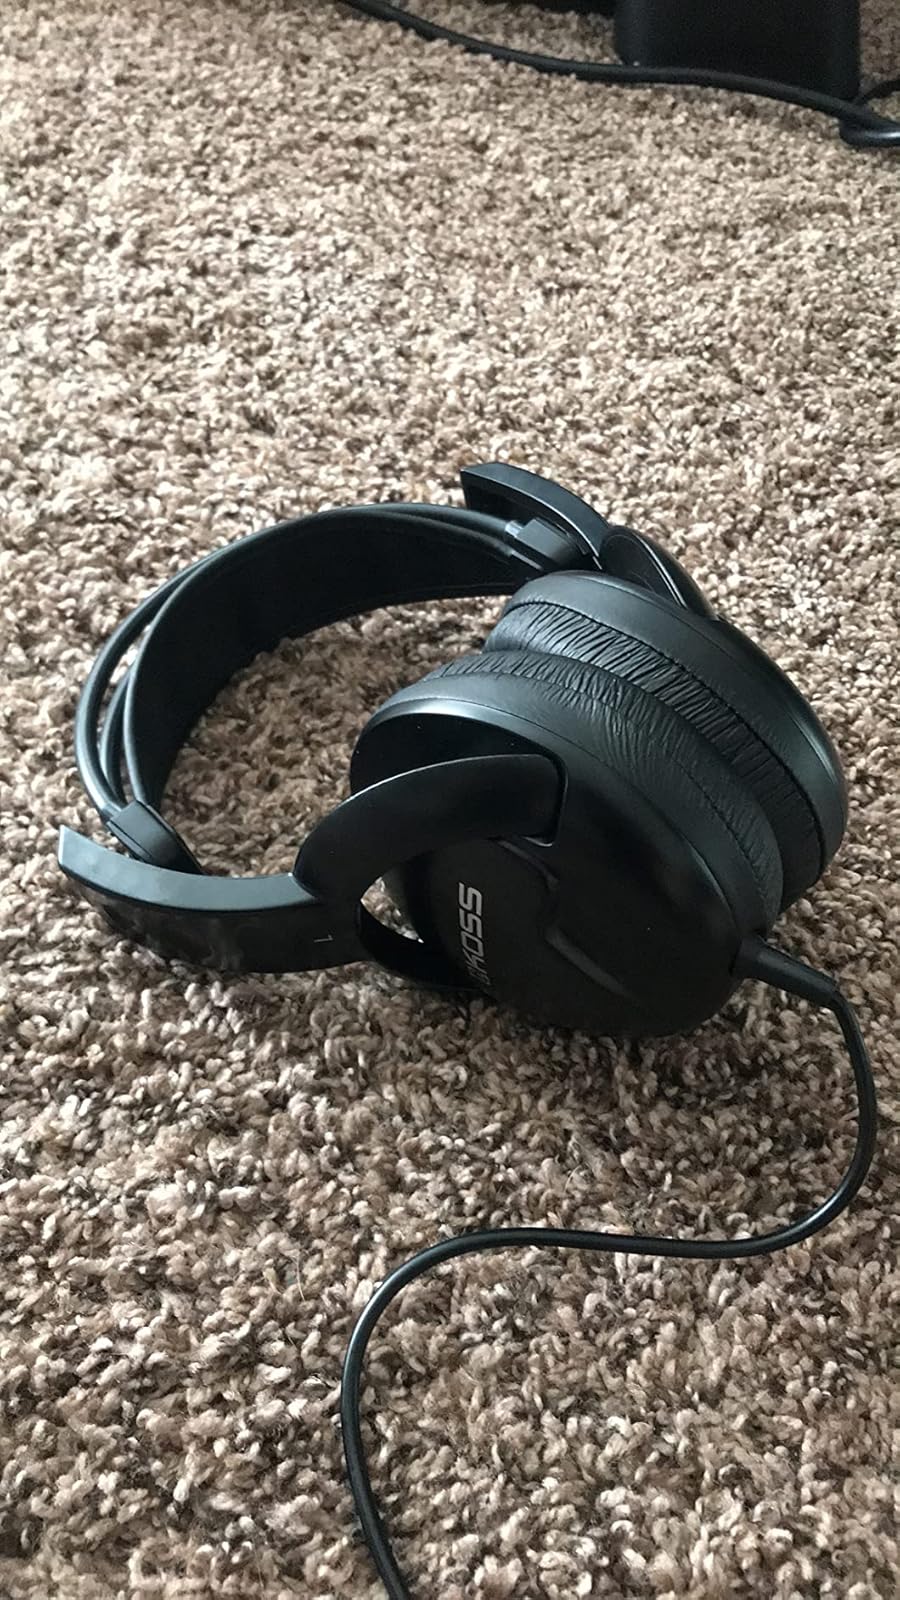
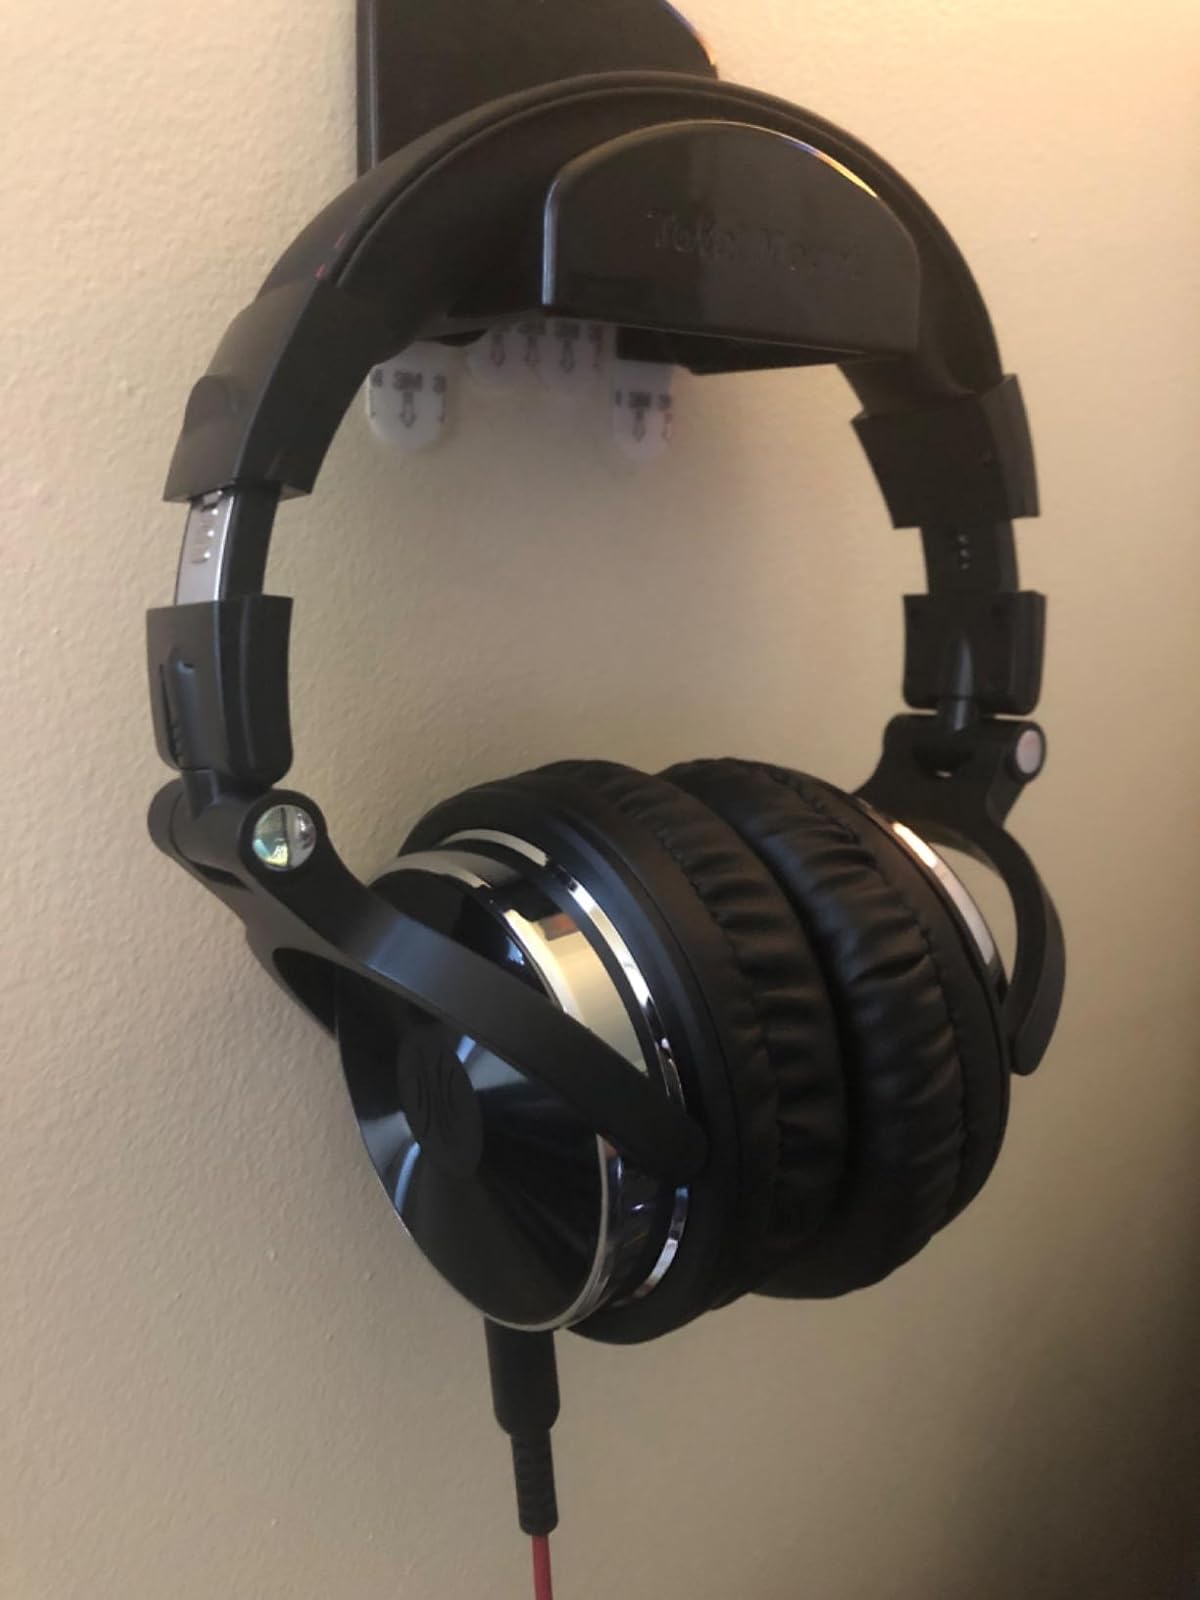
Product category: headphones
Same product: no